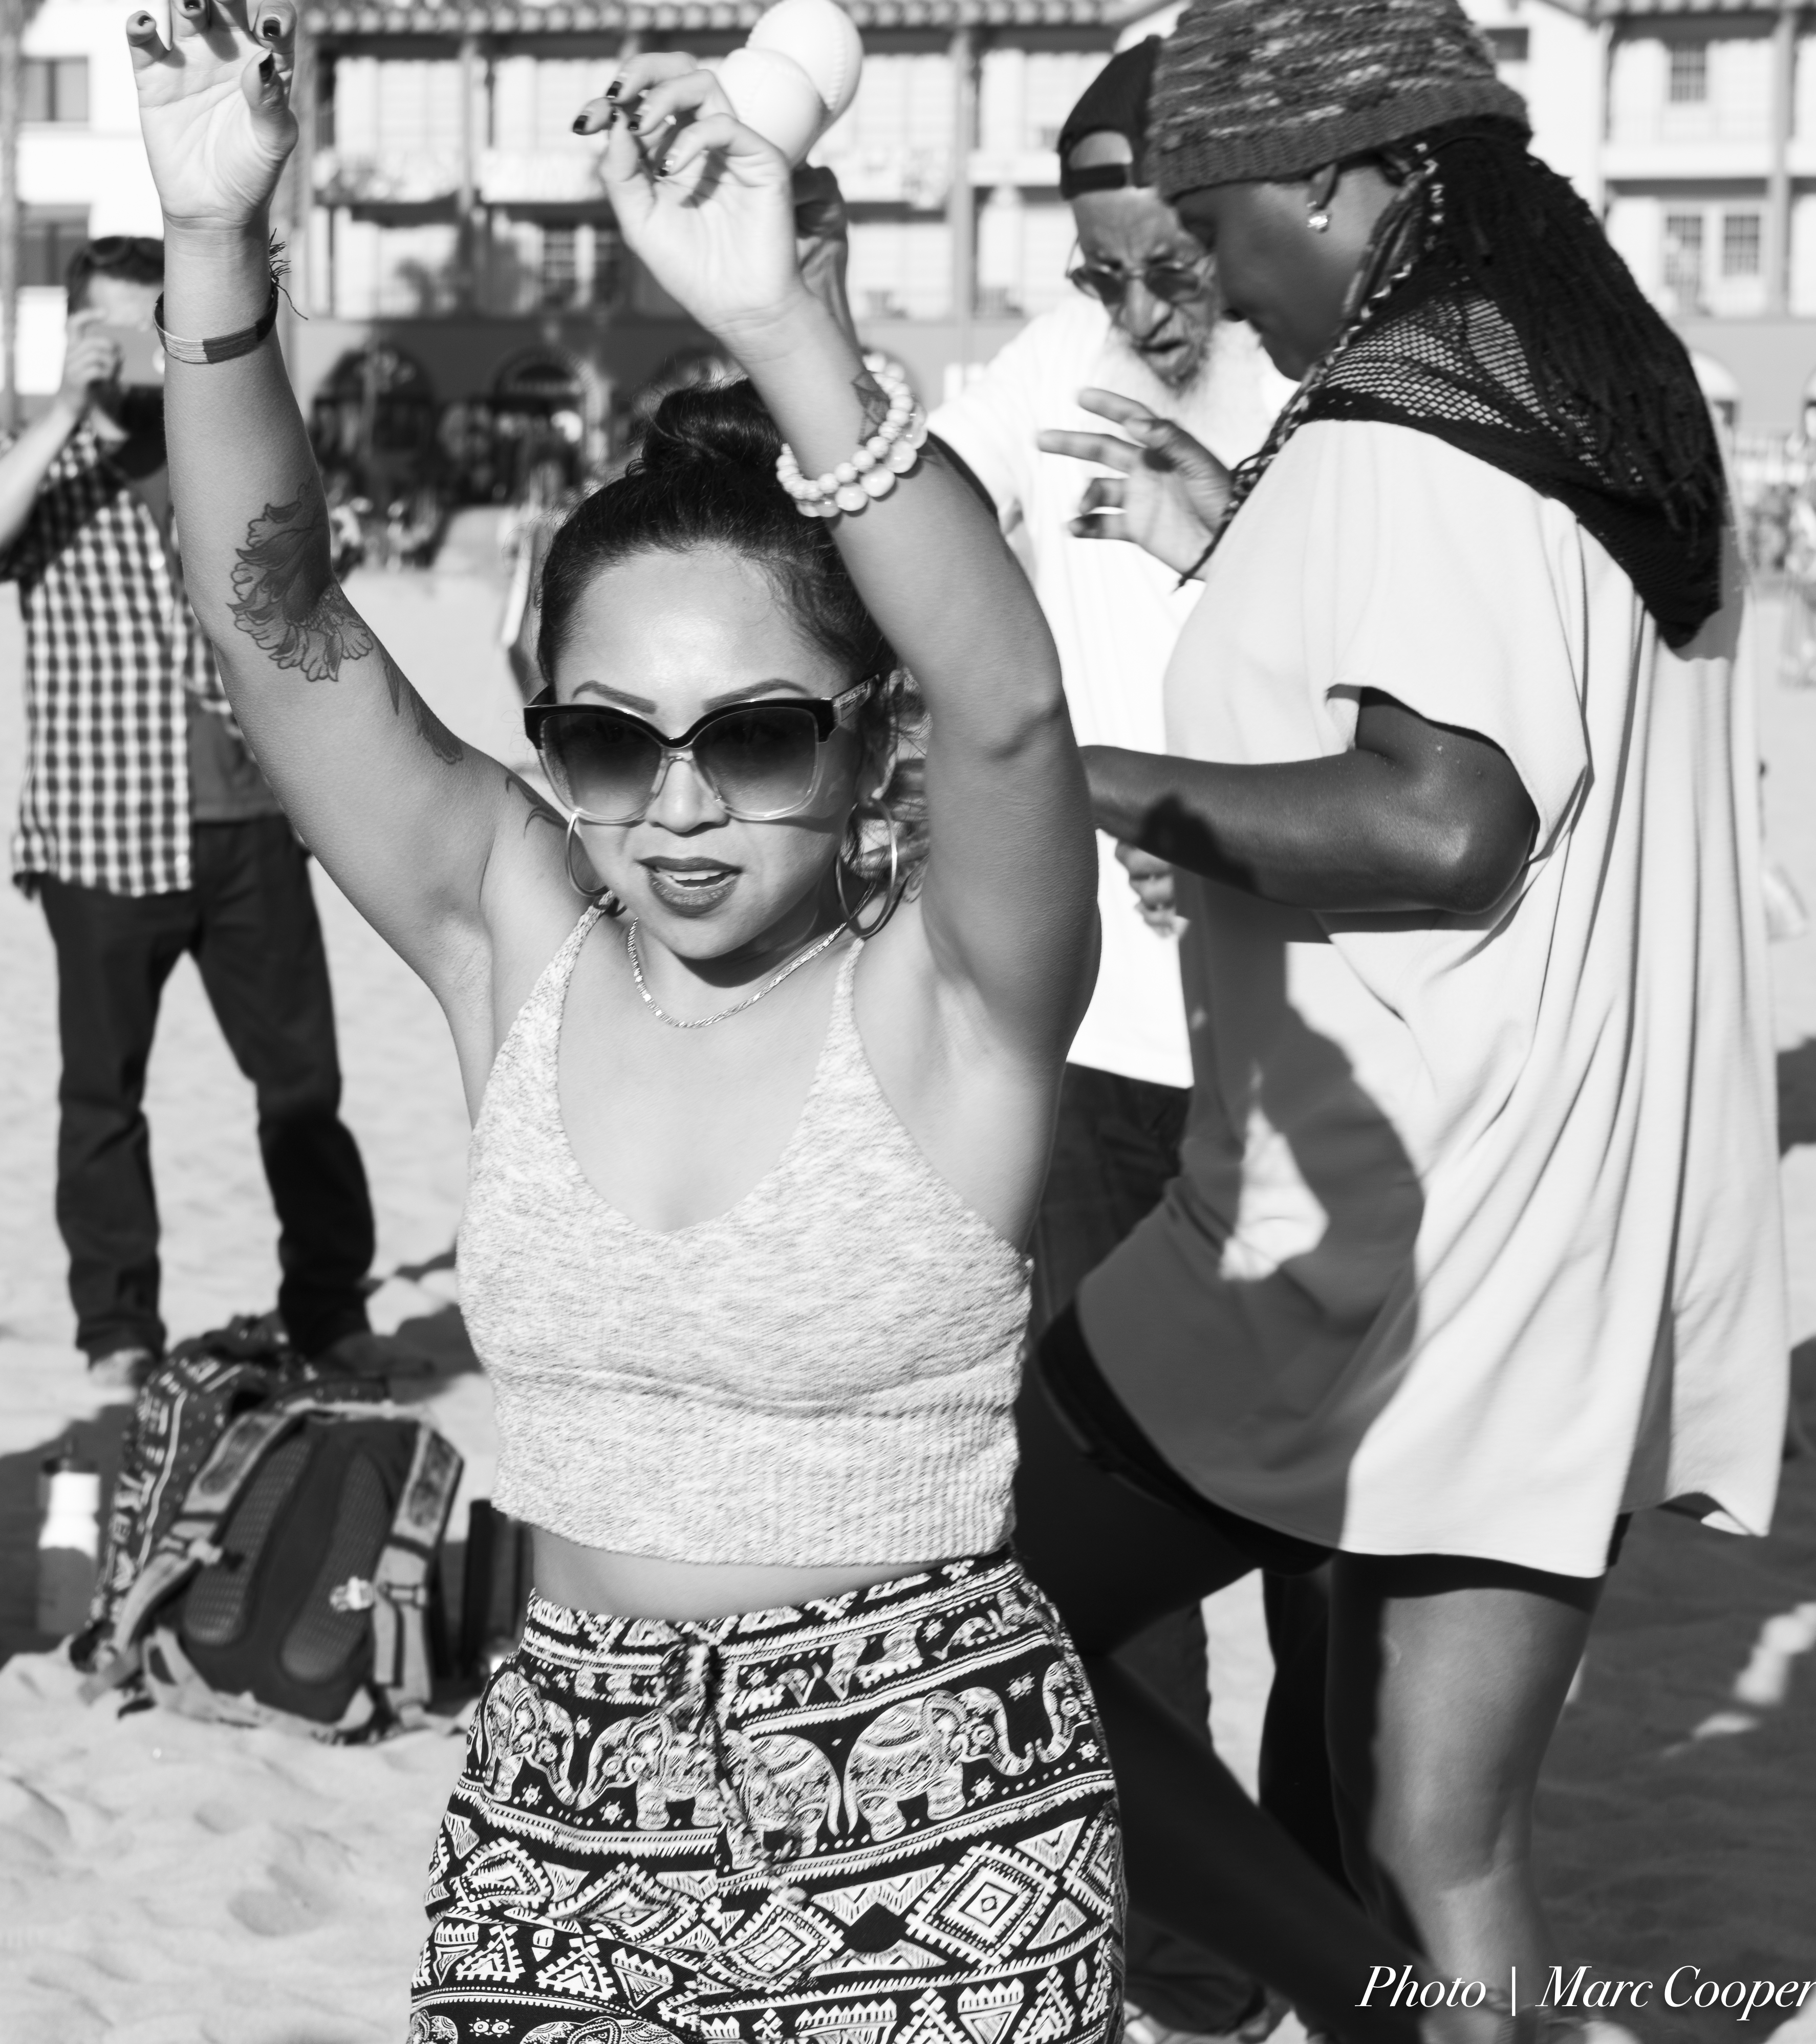
beach, black and white, people, boardwalk, woman, street, photography, female, dance, venice, nikon, performer, monochrome, drum, circle, dancer, photograph, d810, los, angeles, losangelesattractions, interaction, monochrome photography